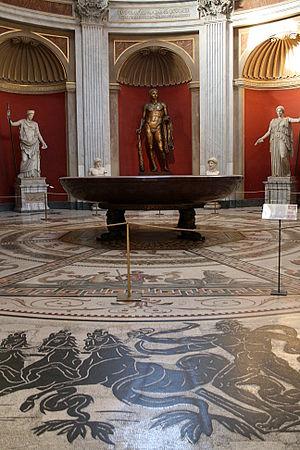
Mosaique romaine provenant des thermes d'Otricoli, vasque géante en porphyre rouge provenant des Thermes de Titus et statue en bronze doré d'Hercule (fin du IIe siècle) - Salle Ronde du Musée Pio Clementino (Vatican) à Rome.